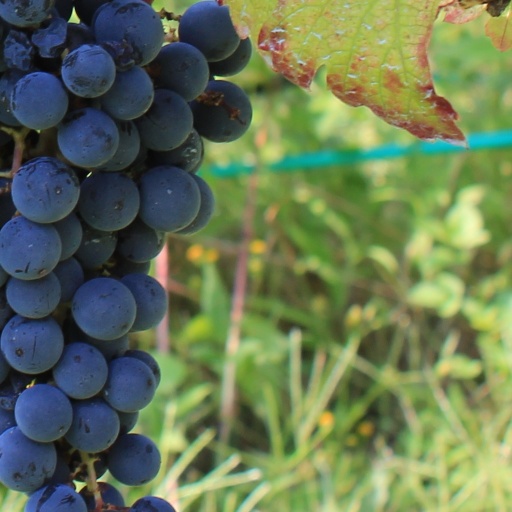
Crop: grape